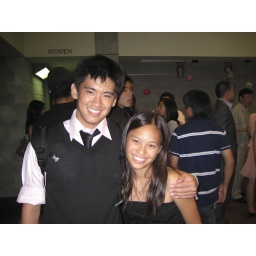
there's only one cute person in this picture... hint hint nudge nudge